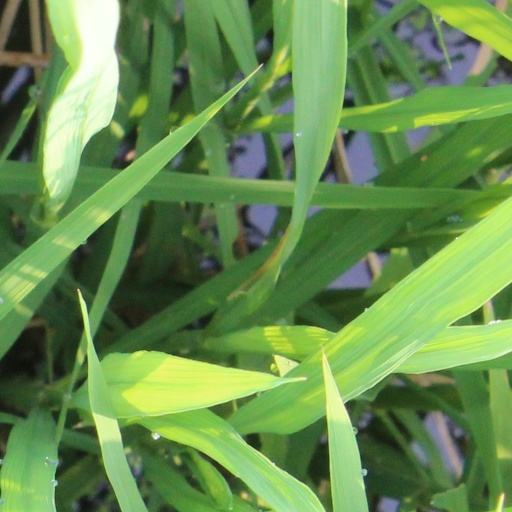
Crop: rice